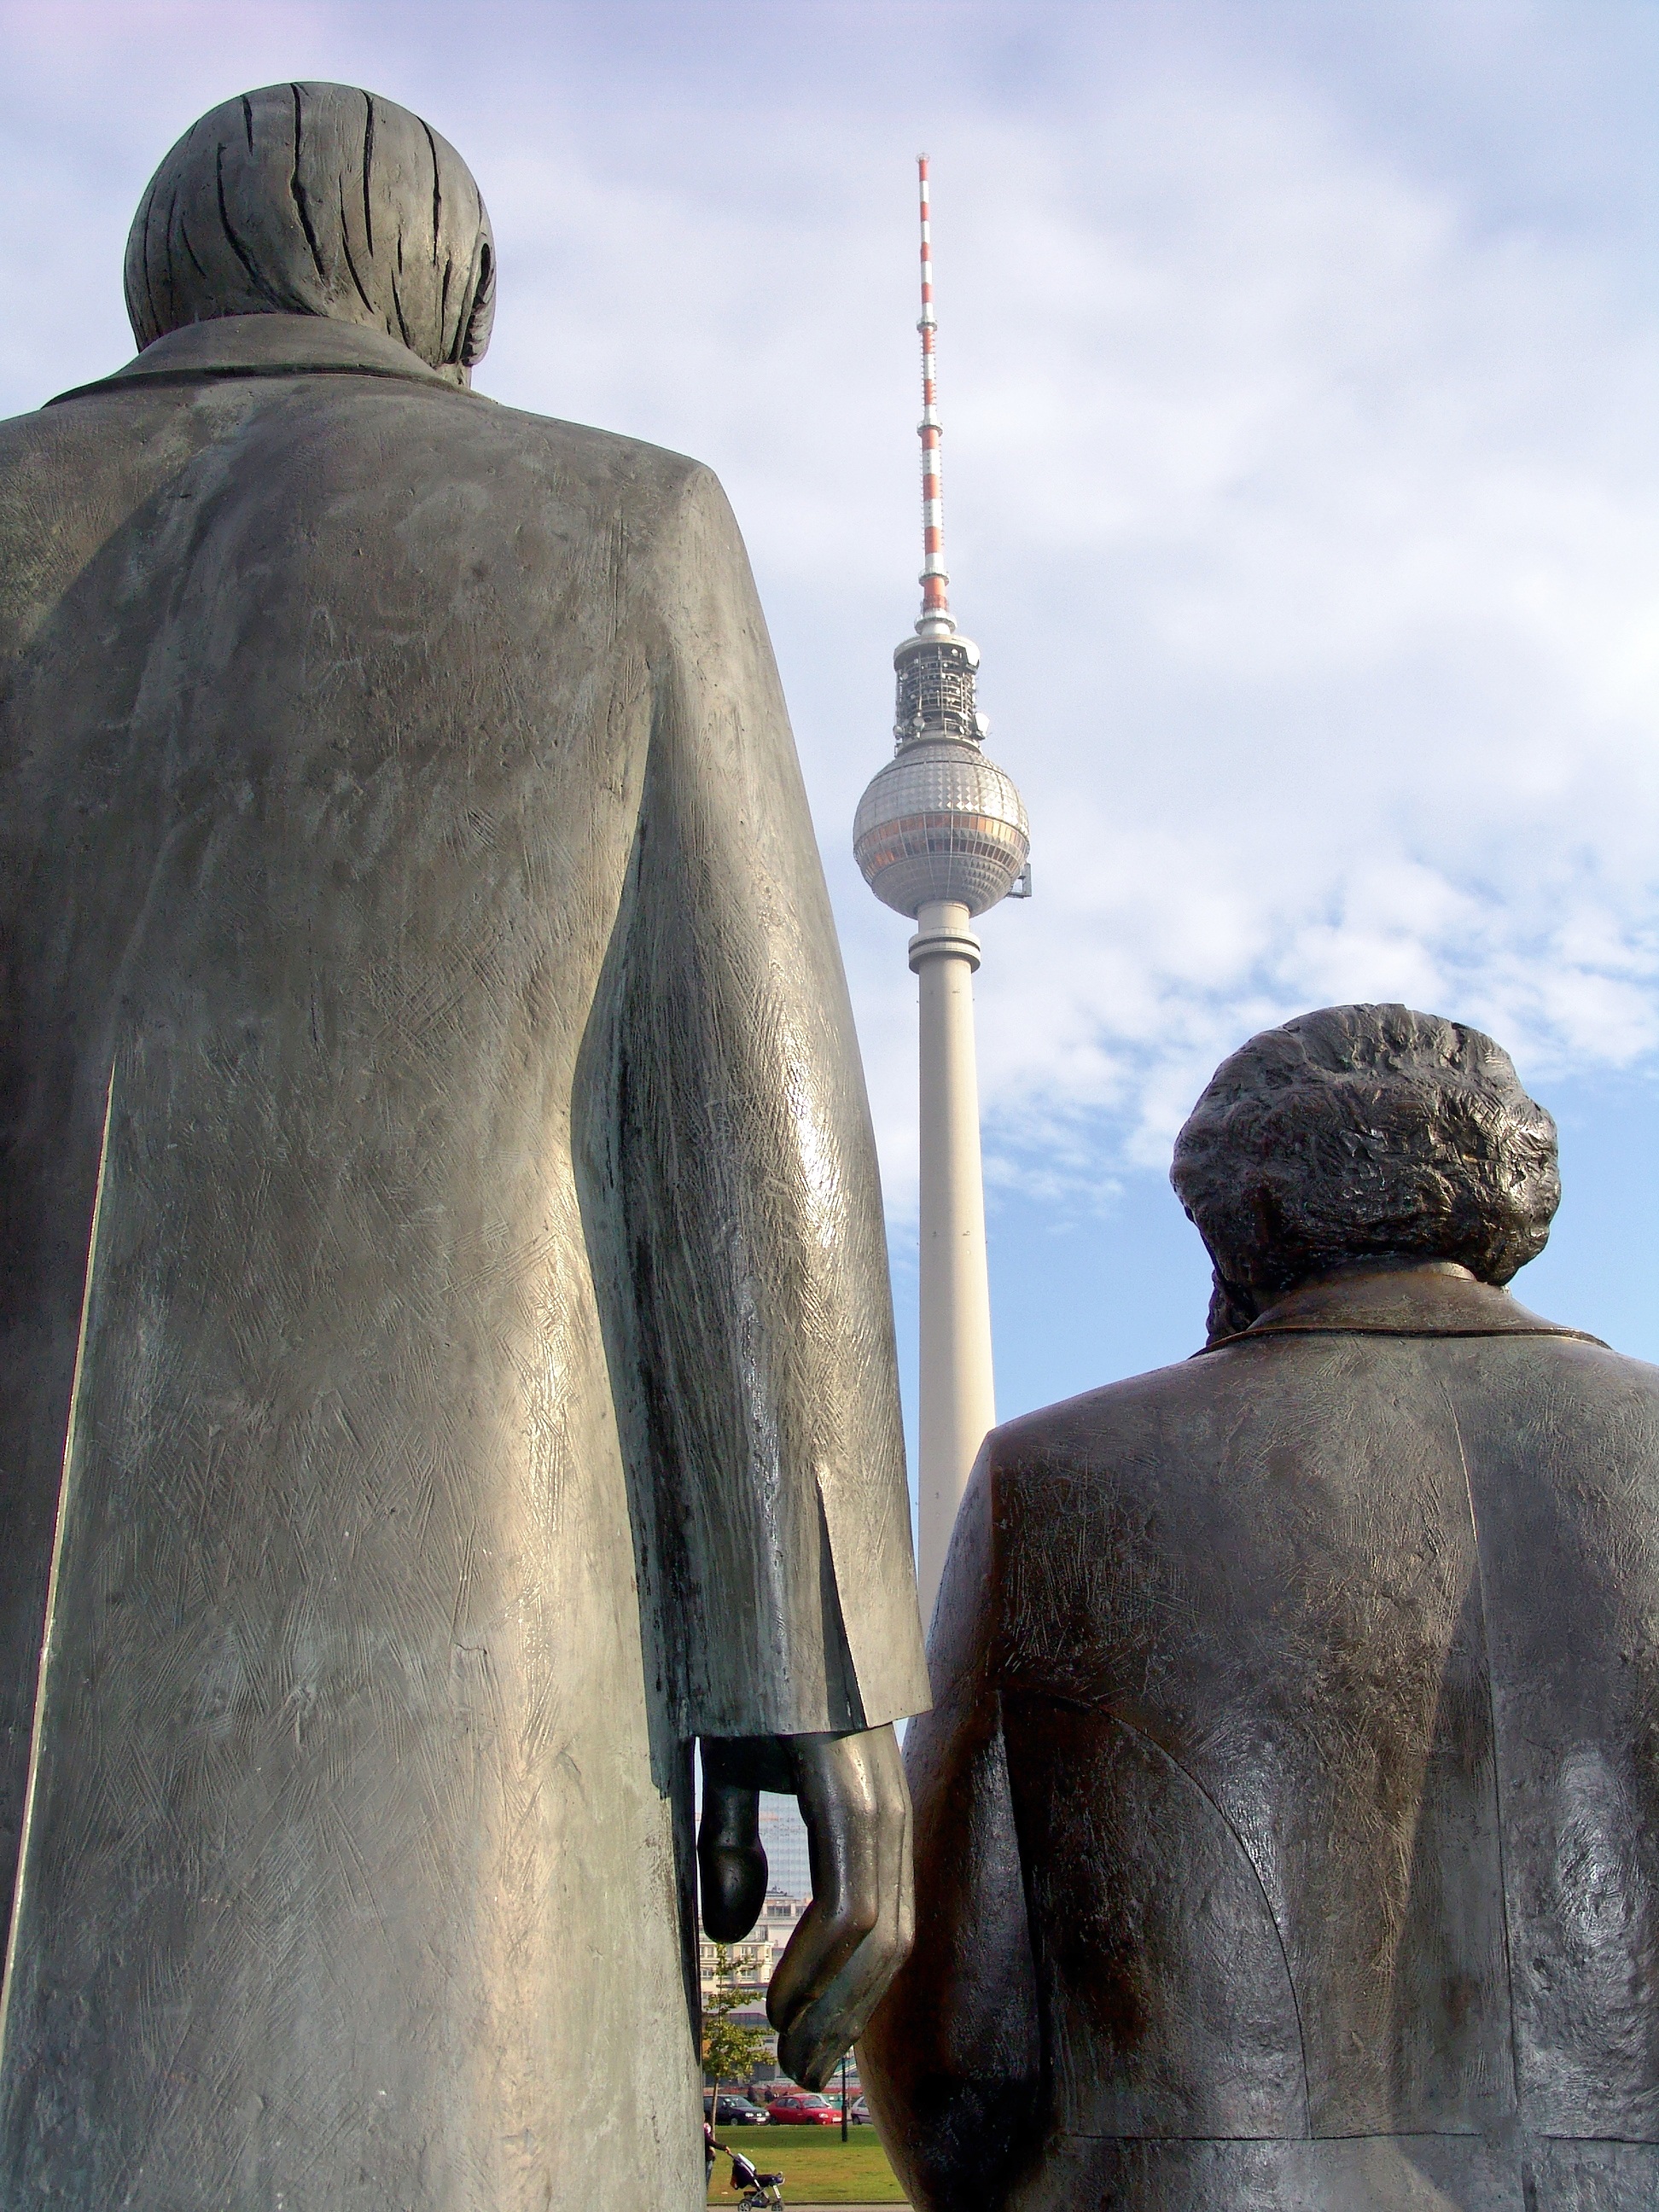
rock, monument, statue, religion, place of worship, sculpture, memorial, art, temple, berlin, tv tower, karl marx, ancient history, friedrich engels